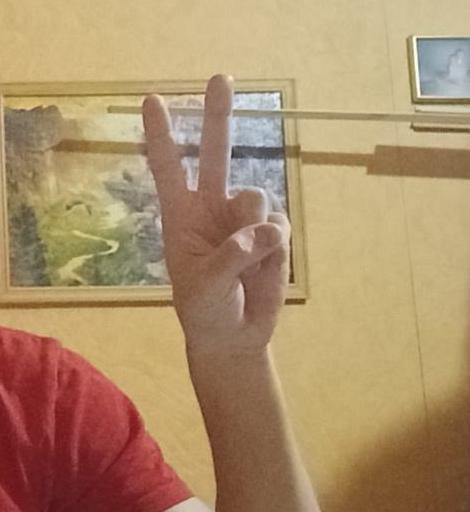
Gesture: peace